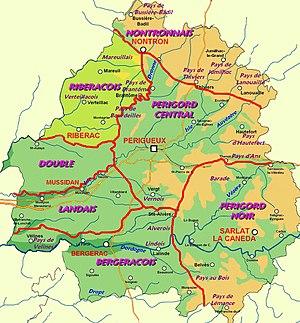
Localisation du Robéracois sur la carte des pays traditionnels du Périgord.
Le Ribéracois est une région naturelle de France située en Nouvelle-Aquitaine, au nord-ouest du département de la Dordogne. Elle est maintenant associée à la région touristique du Périgord vert.